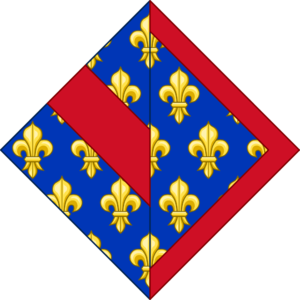
Armes d'Isabelle de Valois, duchesse de Bourbon
Ceci est une liste des dames, puis duchesses de Bourbon à partir de 1327. Le titre régulier est éteint depuis 1830.
Isabelle de Valois, née en 1313, et morte à Paris le 26 juillet 1383, est une duchesse de Bourbon.